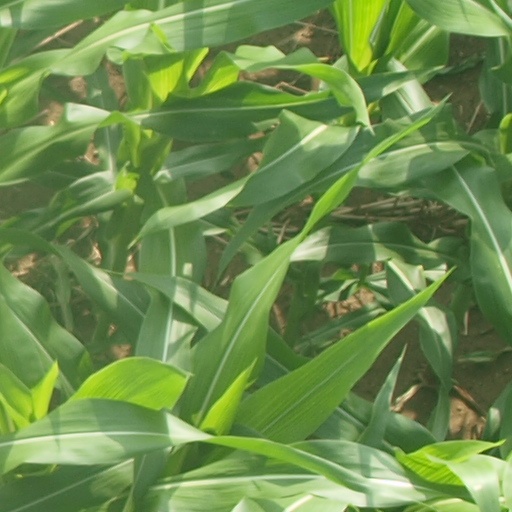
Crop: maize; corn